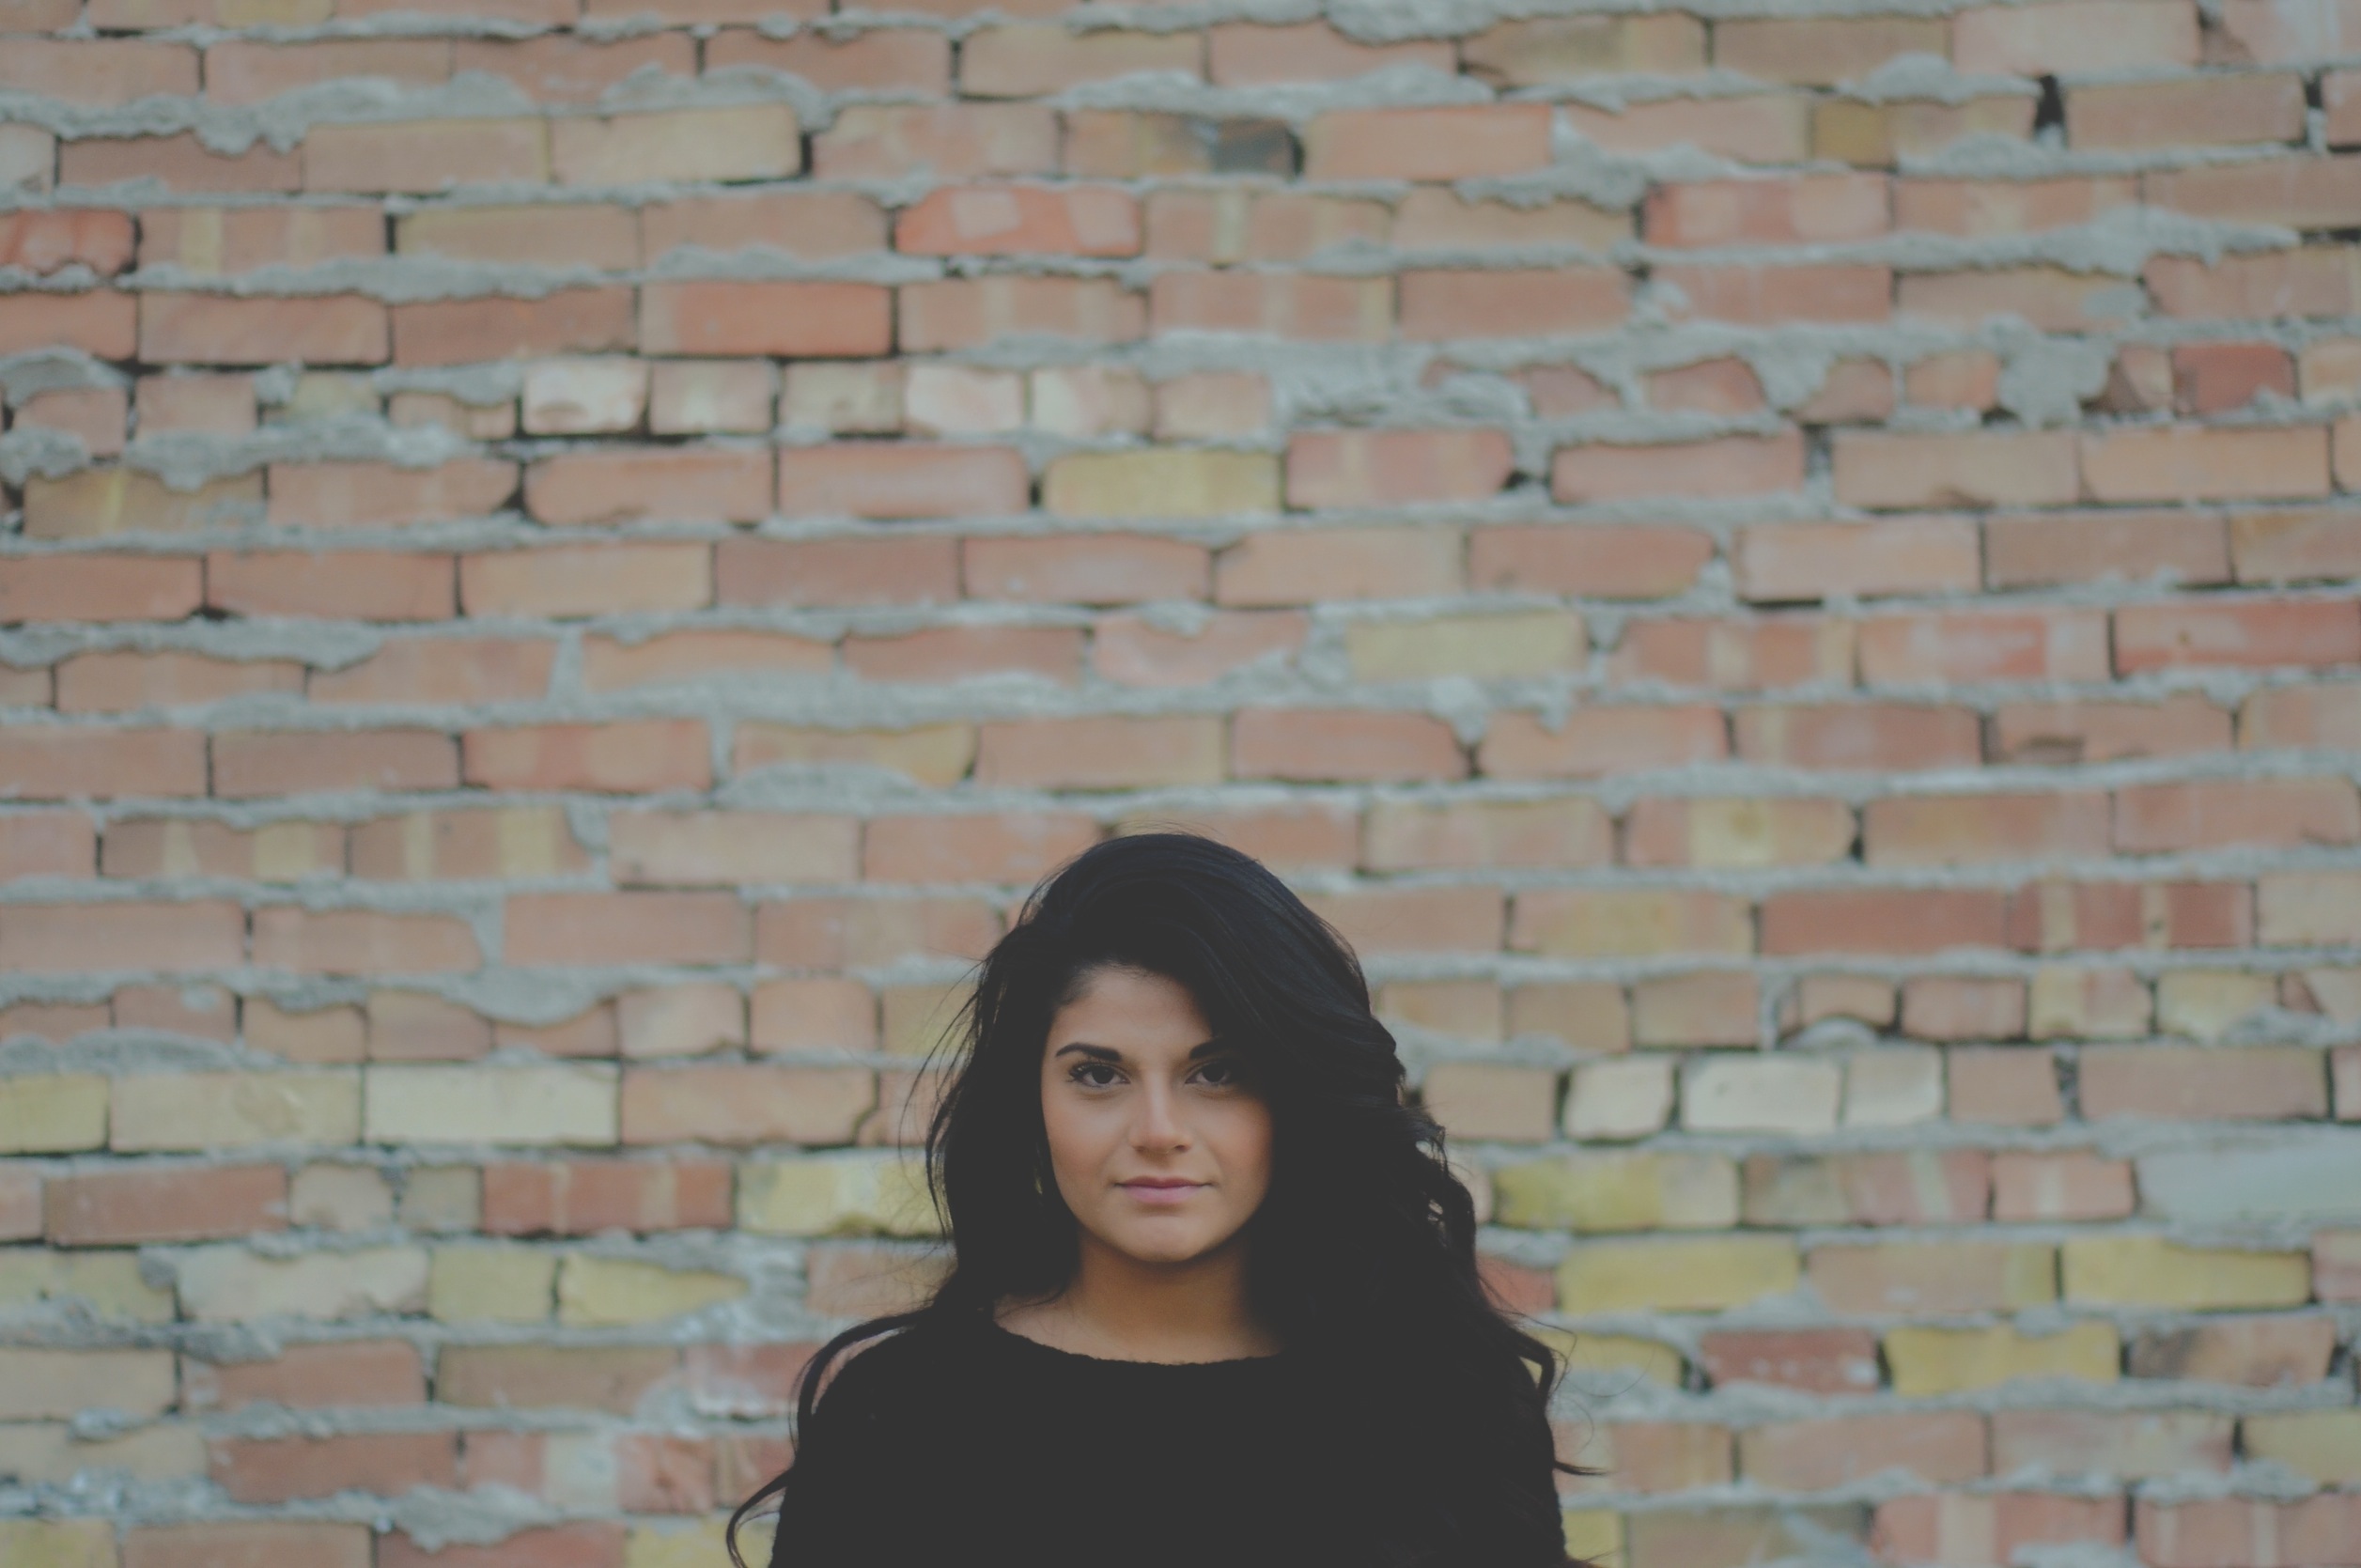
people, girl, woman, cute, wall, model, young, black, brick, material, makeup, long hair, face, bricks, beautiful, pretty, brickwork